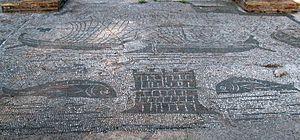
Statio 10, place des Corporations (Ostie) - Inscription
Missua est un site archéologique situé à Sidi Daoud, au nord-est de la Tunisie.